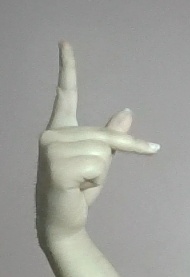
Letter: dha